Margaret Hooks

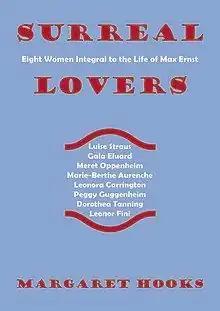
Hooks, Margaret. Surreal Lovers: Eight Women Integral to the Life of Max Ernst, 2018 (2nd ed.), La Fabrica, Madrid.

Surreal Eden: Edward James and Las Pozas was published in 2007by Princeton Architectural Press, and tells the story of Edward James, the "wealthy British surrealist-art benefactor turned rural Mexican architect, demi-god and dreamer", patron of Surrealists Salvador Dalí and Rene Magritte and friend of the artist Leonora Carrington, who over a period of 40 years built a surrealist sculpture garden at Las Pozas, high in the Sierra Huasteca mountains of Mexico. The book also published in Spanish by Turner Mexico that same year, under the title Edward James y Las Pozas: Un sueño surrealista en la selva mexicana.